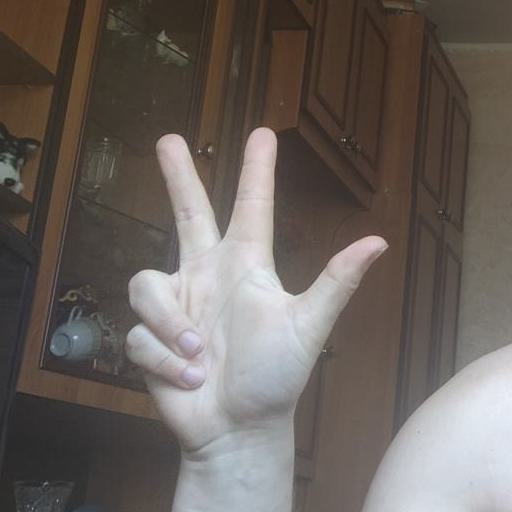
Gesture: three2